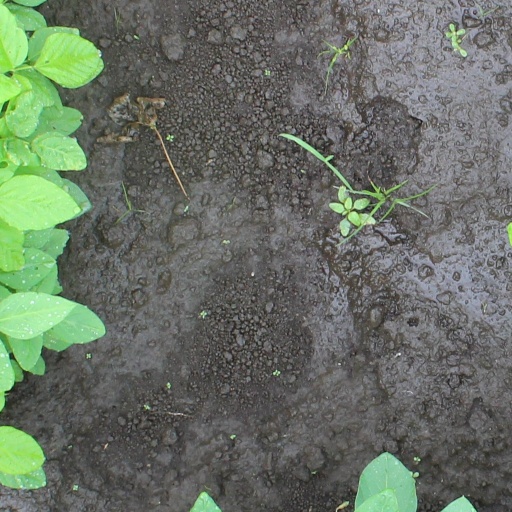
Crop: soybean